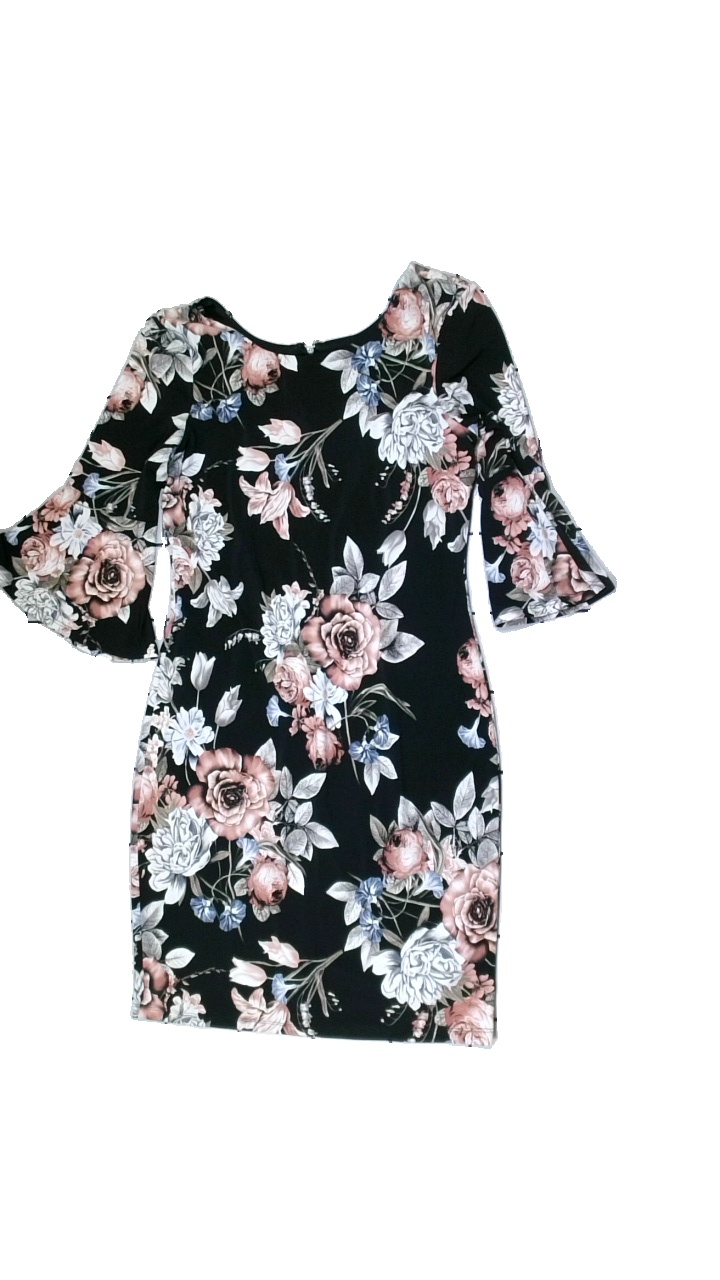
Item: Dress (Ladies)
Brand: Frank Lyman
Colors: Black, Pink, Green, Multicolor
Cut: Tight
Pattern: Floral print
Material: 100% Poly
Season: All
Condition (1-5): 5
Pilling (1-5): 5
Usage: Reuse
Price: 50-100